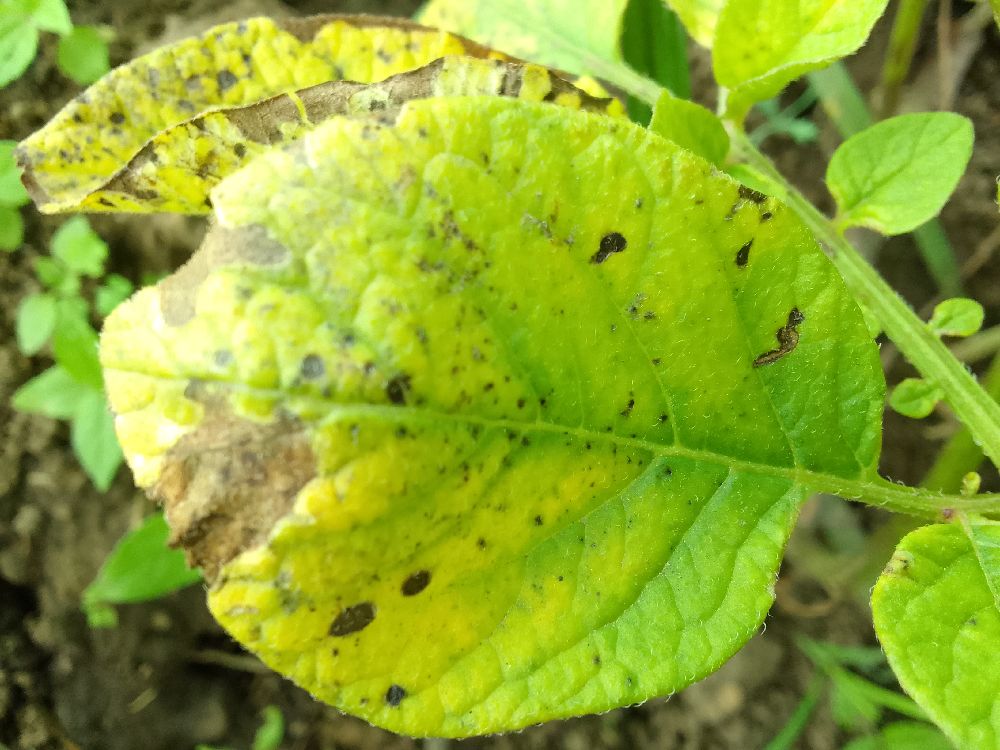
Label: Early blight